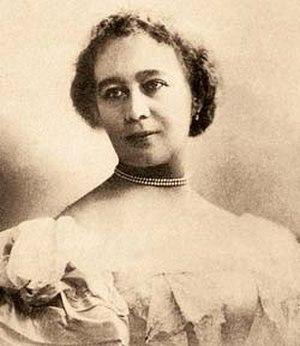
Lydia Dimitrievna Zinovieva-Annibal, née le 1ᵉʳ mars 1866 et morte le 17 octobre 1907, est une poétesse, écrivaine et dramaturge russe de la période dite d'âge d'argent.